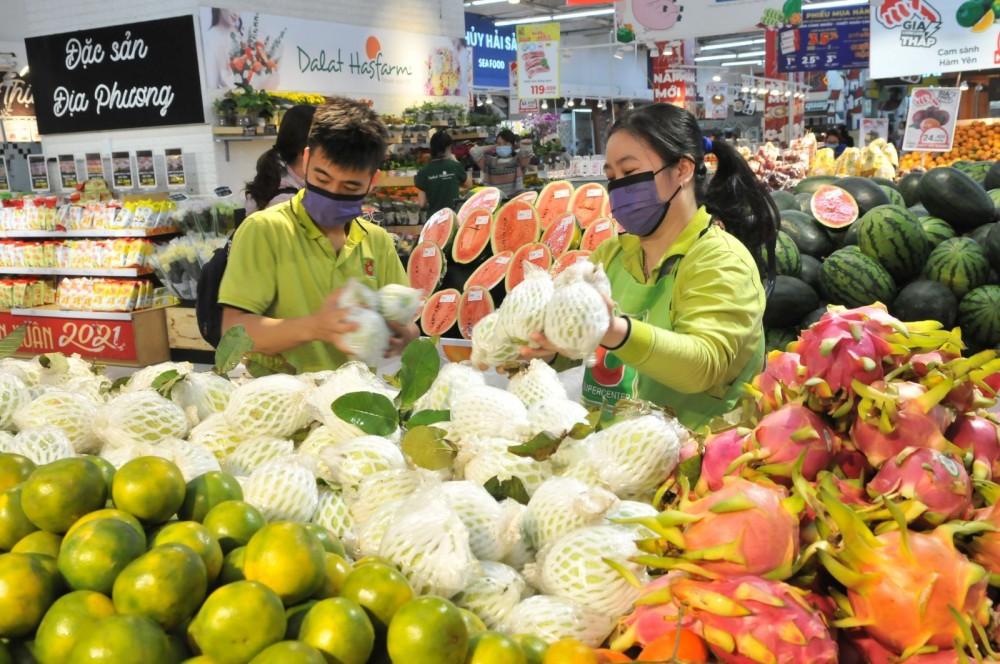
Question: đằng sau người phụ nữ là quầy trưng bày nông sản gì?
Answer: dưa hấu